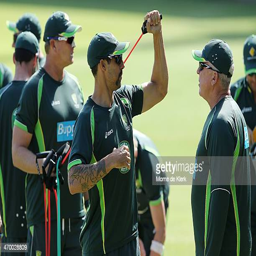
cricket player warms up during a nets session at stadium